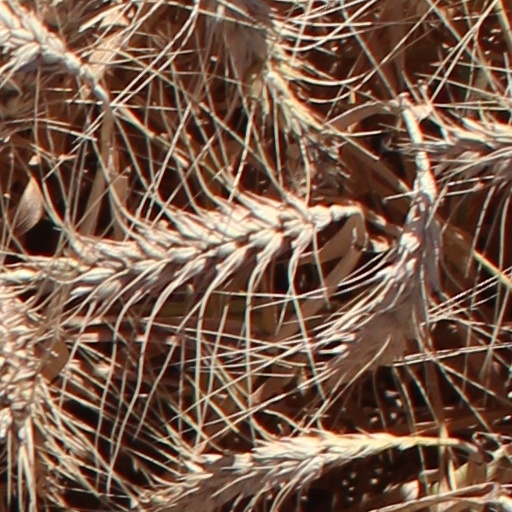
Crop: wheat